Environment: real
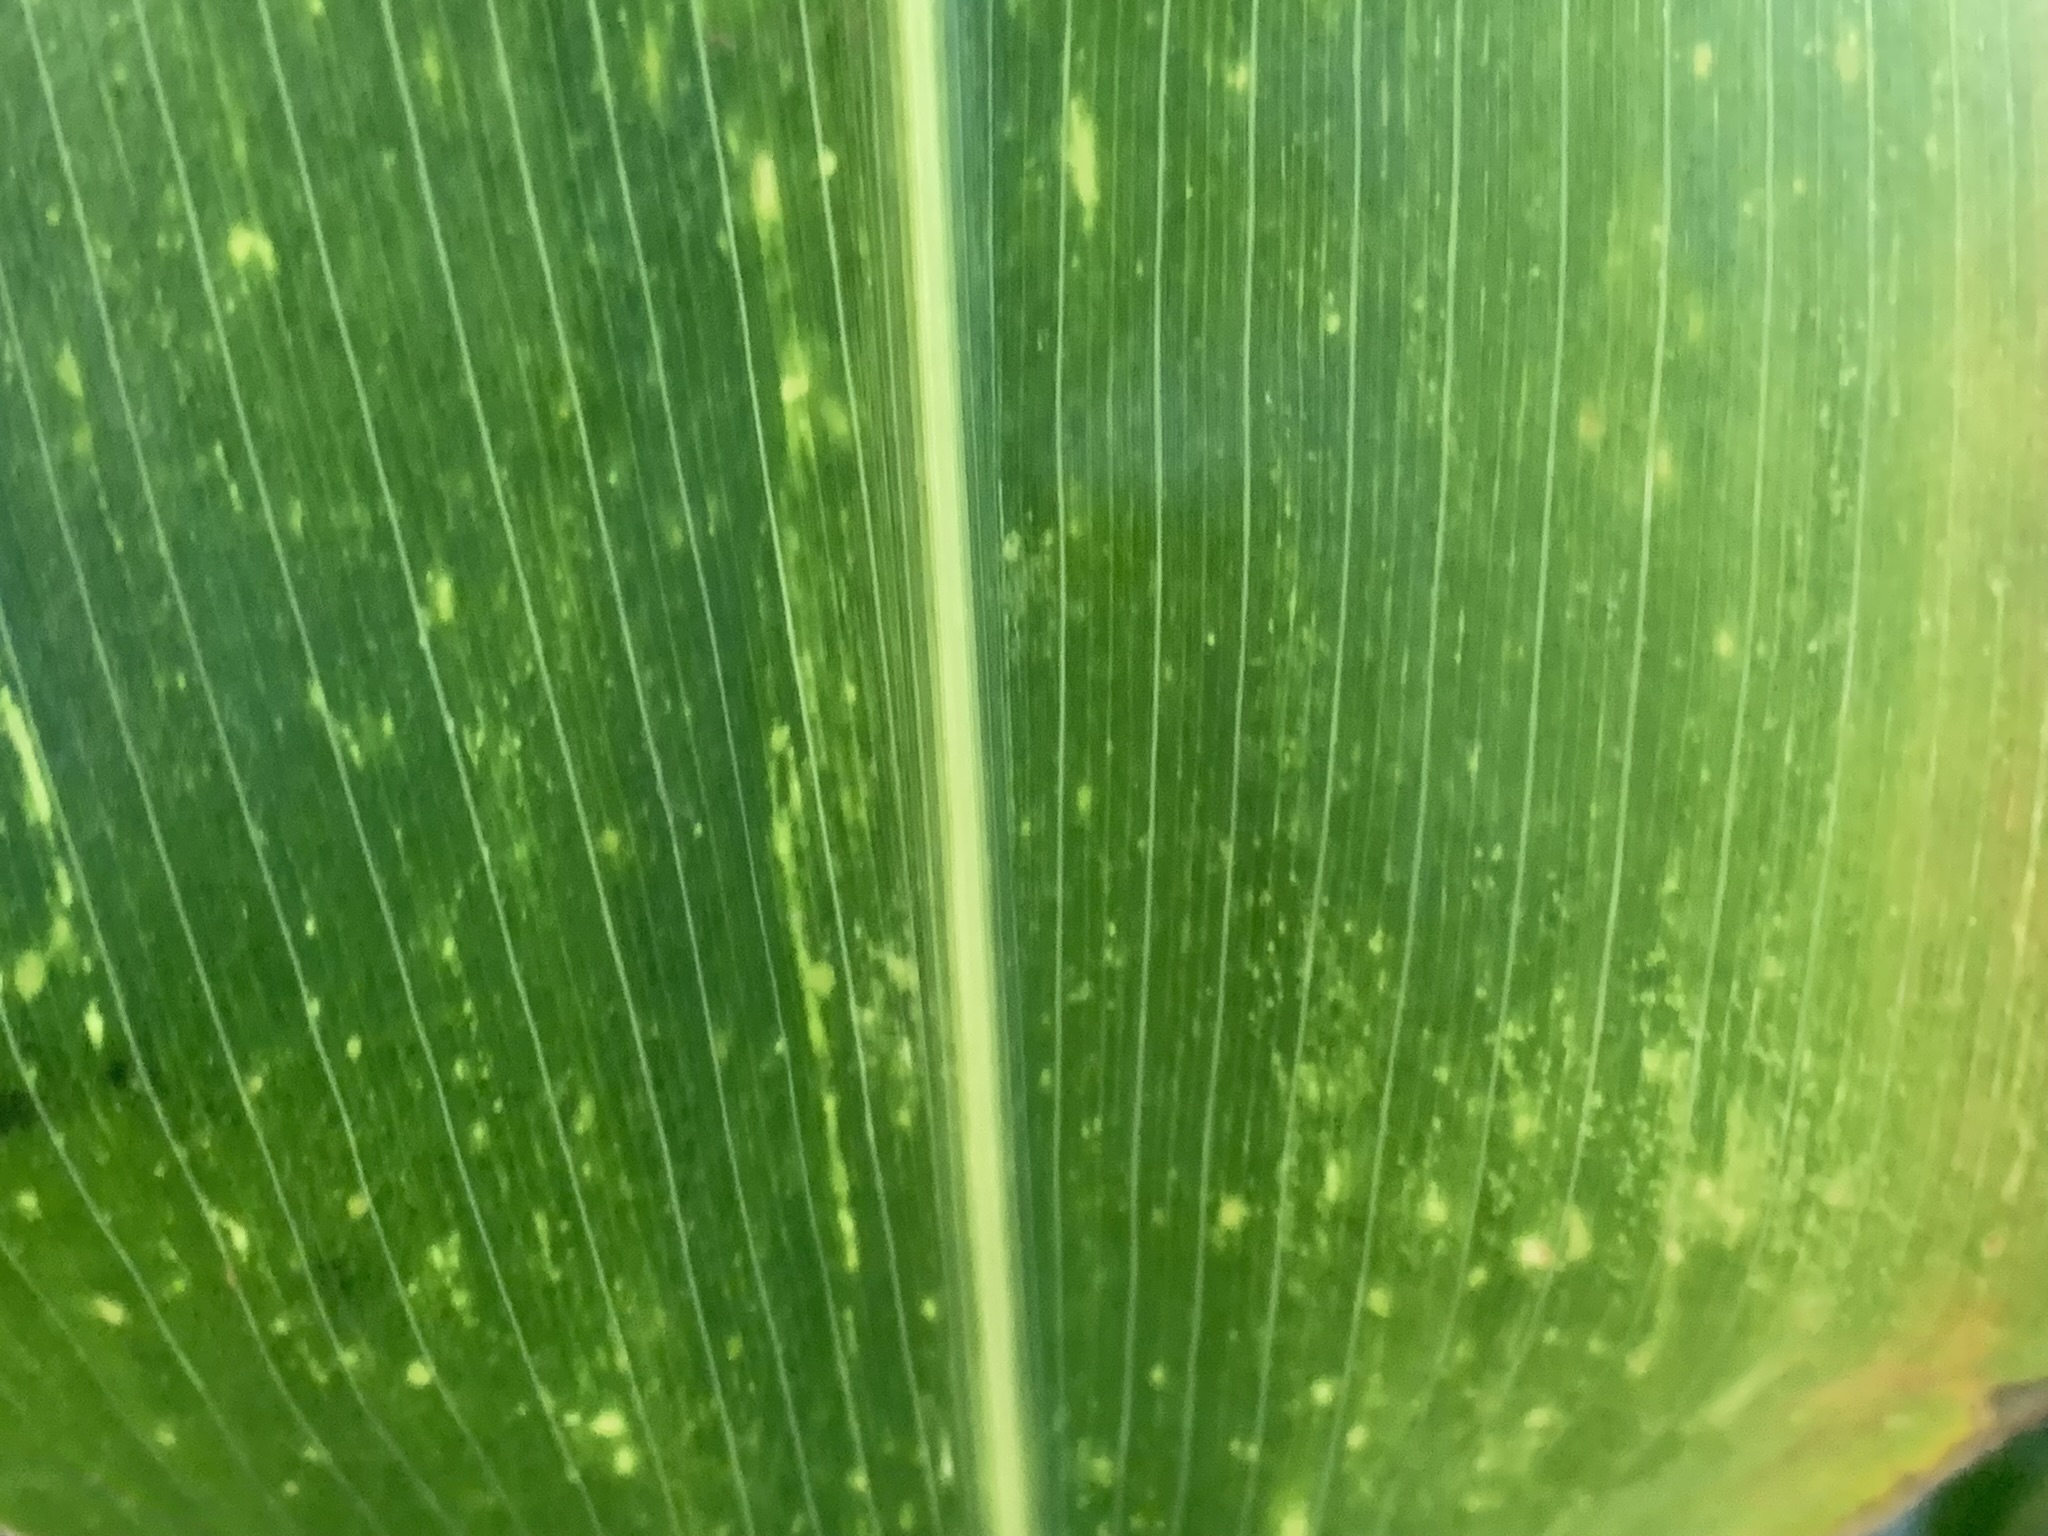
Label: lethal_necrosis